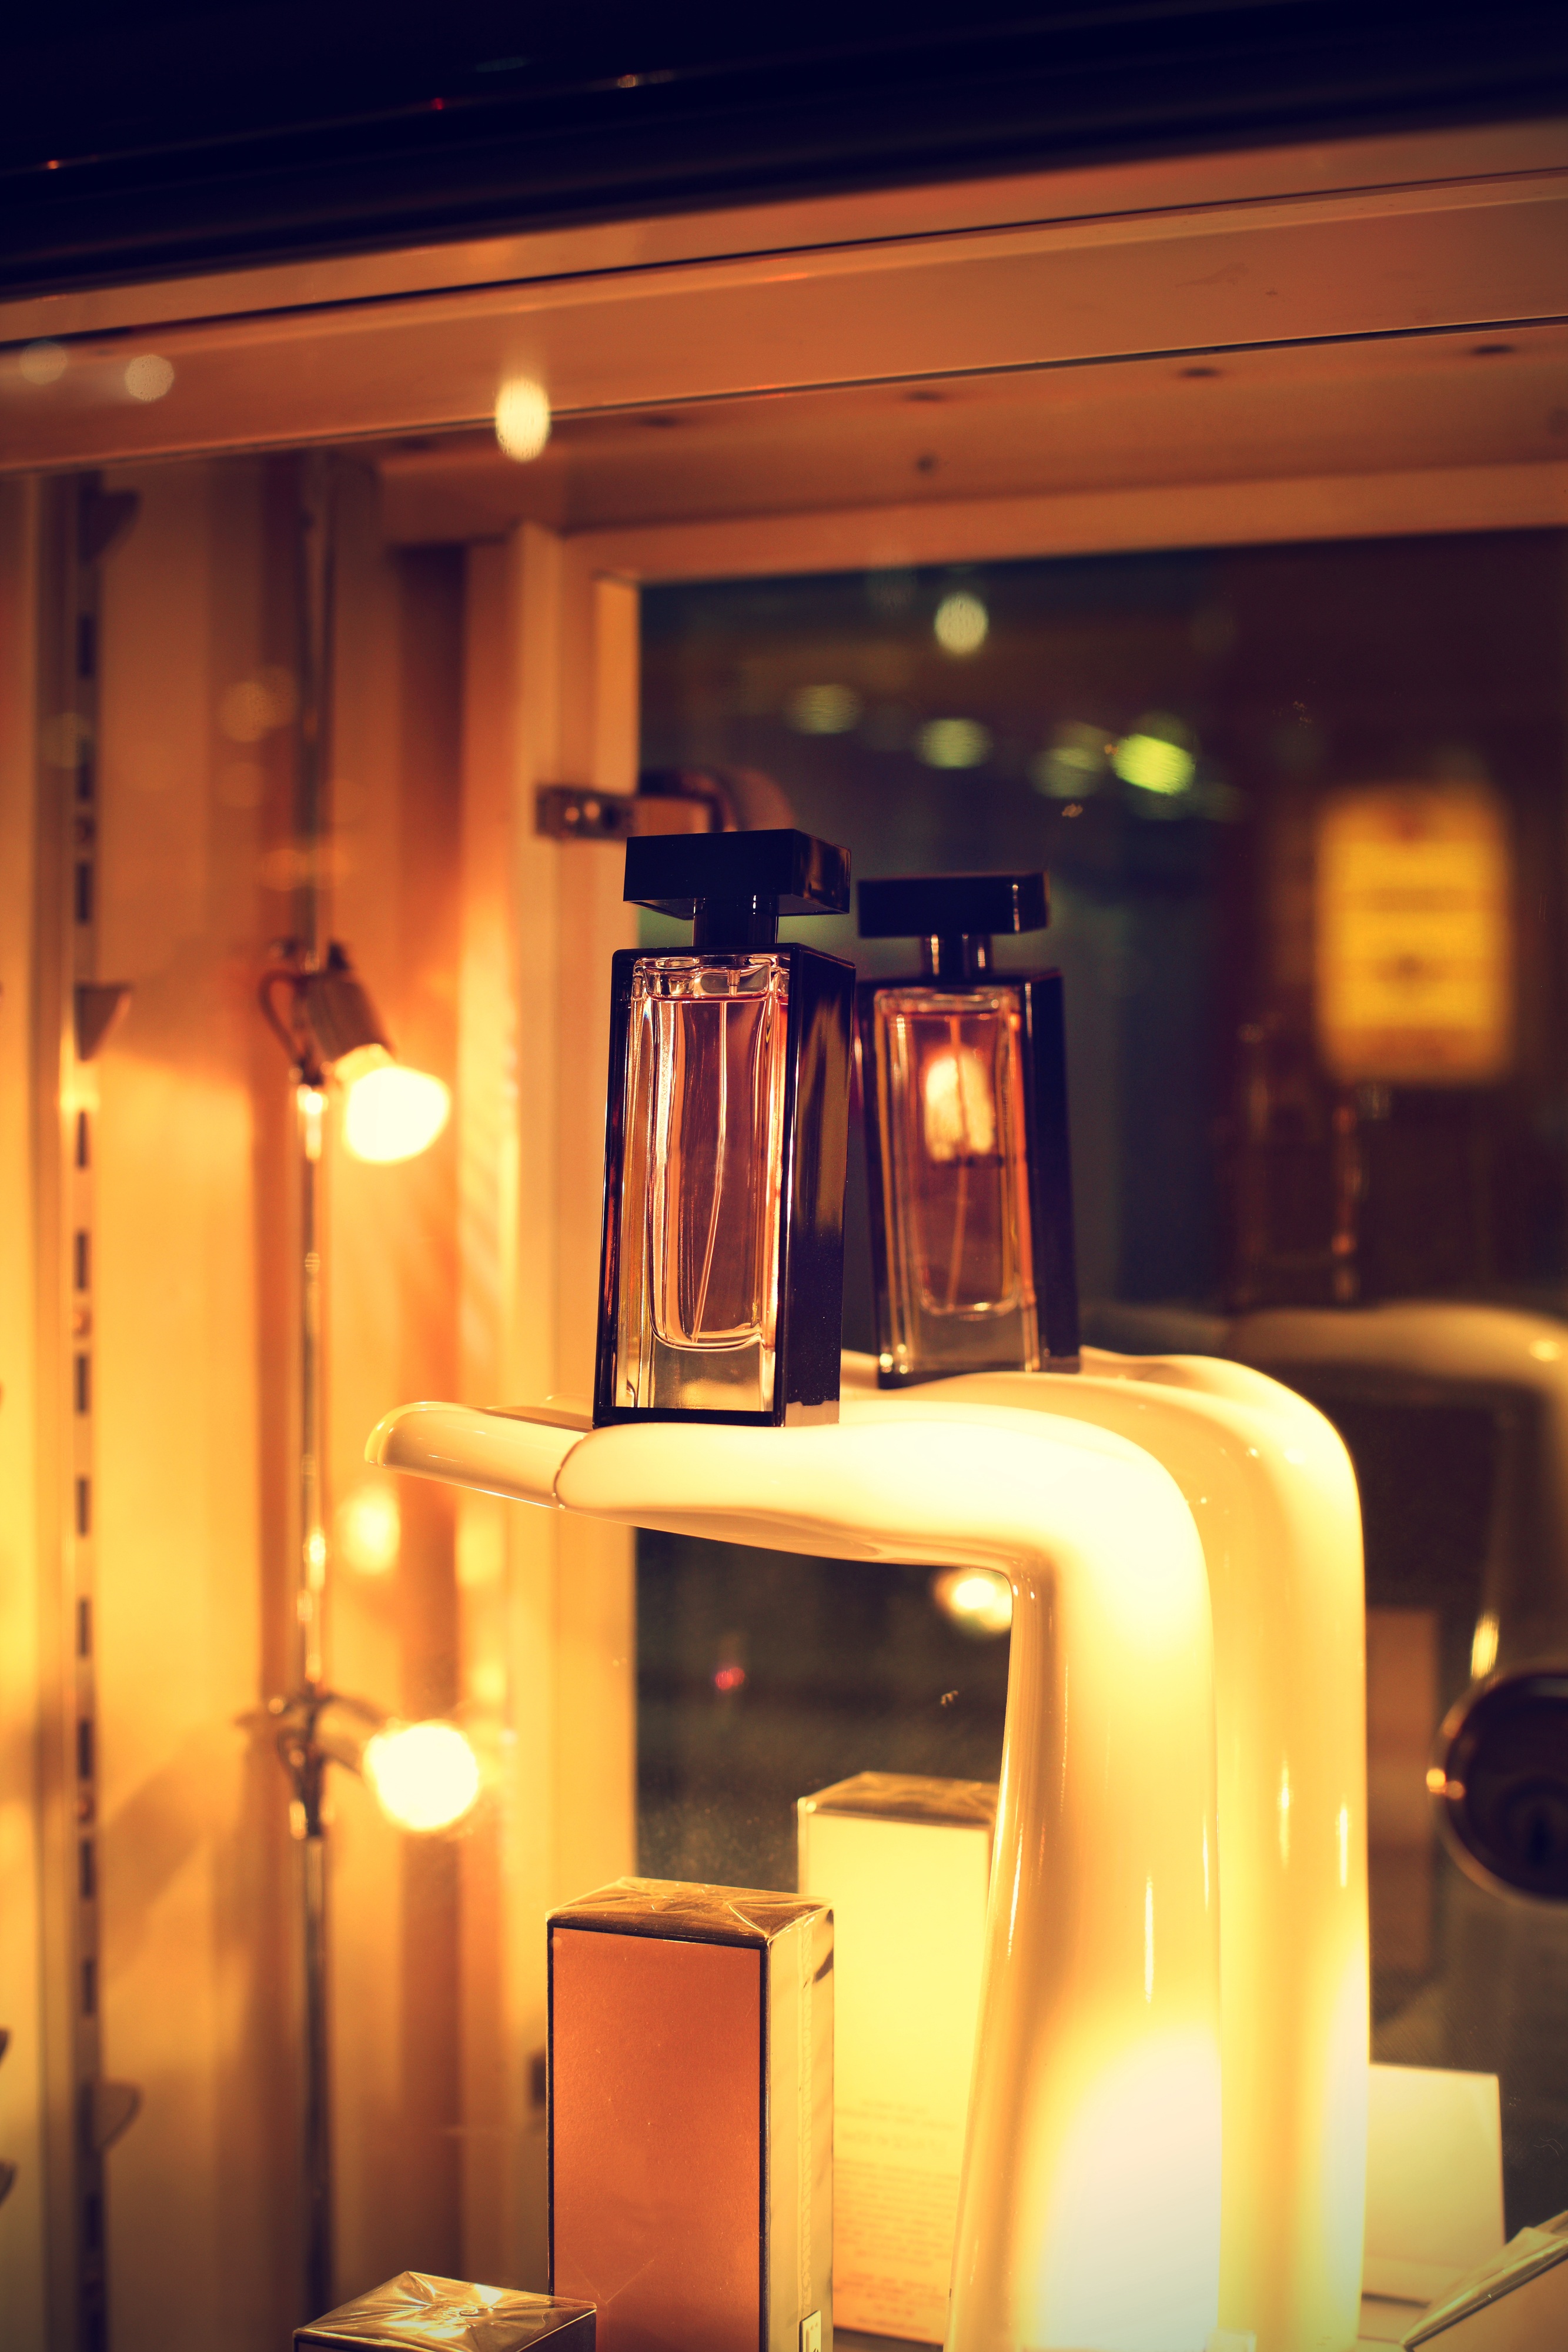
hand, light, night, window, restaurant, home, bar, aroma, decoration, fashion, lighting, deco, interior design, design, decorative, perfume, fragrance, fragrances, ladies fragrances